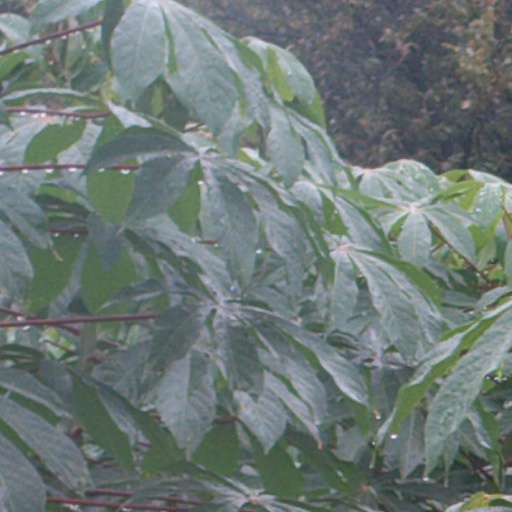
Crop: cassava